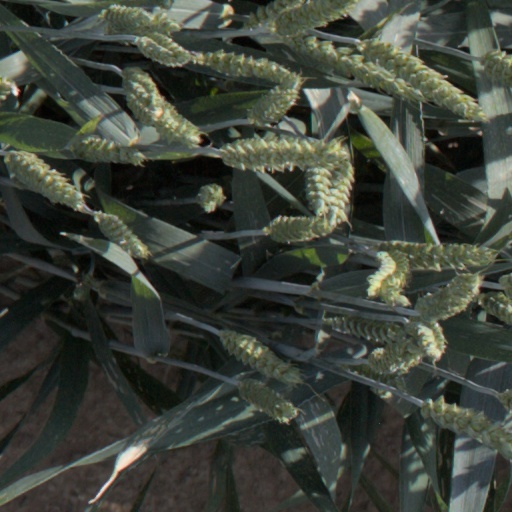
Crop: wheat